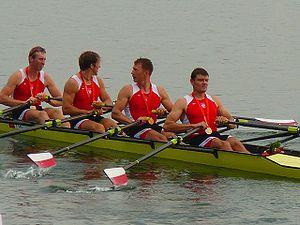
Michał Jeliński, né le 17 mars 1980 à Gorzów Wielkopolski, est un rameur polonais, champion olympique, et quadruple champion du monde, en quatre de couple.
Marek Antoni Kolbowicz, né le 11 juin 1971 à Szczecin, est un rameur polonais, champion olympique, et multiple champion du monde, en quatre de couple.
Konrad Henryk Wasielewski, né le 19 décembre 1984 à Szczecin, est un rameur polonais, champion olympique, et multiple champion du monde, en quatre de couple.
La Pologne participe aux Jeux olympiques d'été de 2008 à Pékin. Il s'agit de sa 19ᵉ participation à des Jeux d'été. La Pologne est présente dans 22 sports. Au total, 263 athlètes polonais participent aux Jeux olympiques.